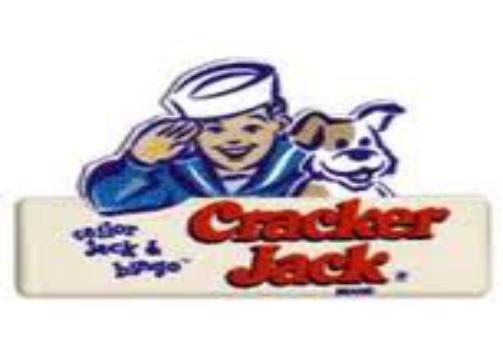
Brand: Cracker Jack
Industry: Food